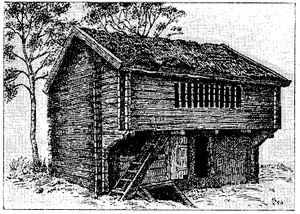
Fadebur
Fadebur fra Åbro, Sverige.
Fadebur fra Åbro, Sverige
Fadebur, klædekammer eller forrådshus er et rum eller hus til opbevaring af fødevarer.